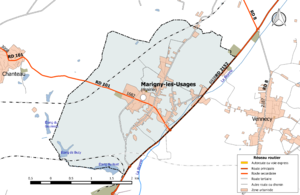
Carte du réseau routier de la commune de fr:Marigny-les-Usages.
Marigny-les-Usages est une commune française, située dans le département du Loiret en région Centre-Val de Loire.